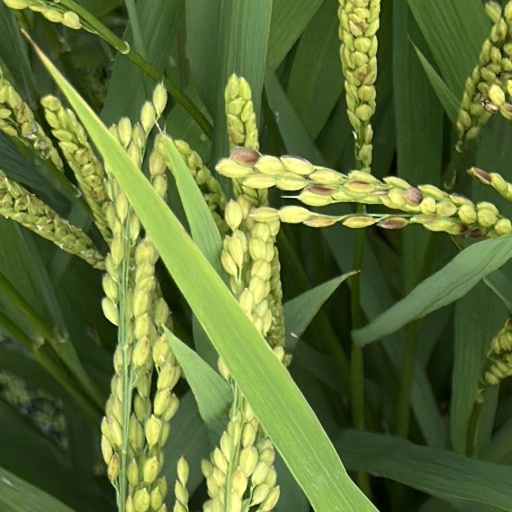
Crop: rice